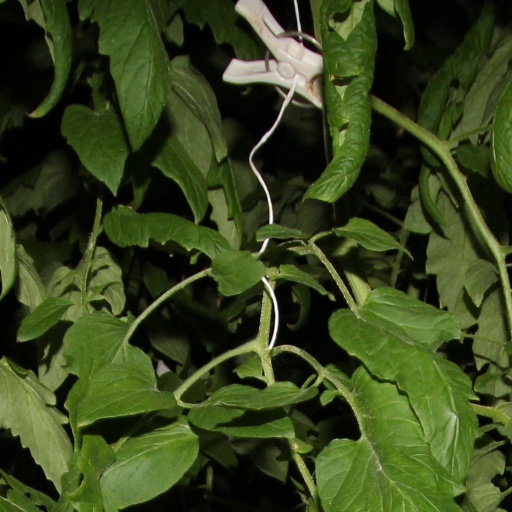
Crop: tomato